Ján Langoš

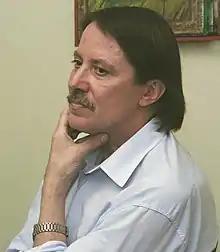
Ján Langoš

Ján Langoš (2 August 1946, in Banská Bystrica – 15 June 2006, in Drienovec) was a Slovak politician associated with the Slovakia Democratic Party.